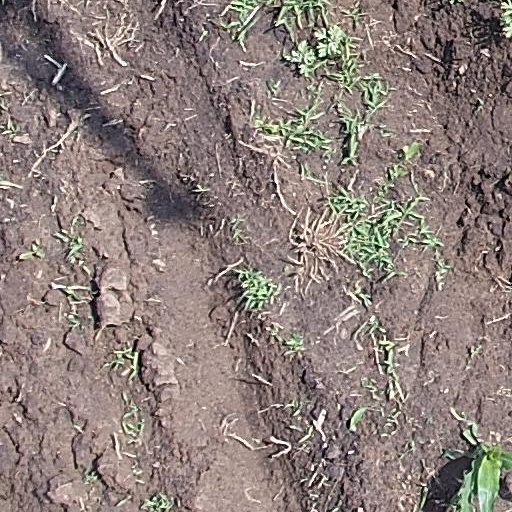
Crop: maize; corn